Railway stations in Italy

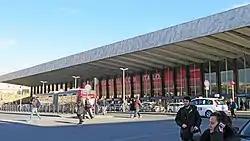
Roma Termini railway station

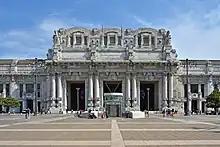
Milano Centrale railway station

Most railway stations in Italy are maintained and operated by RFI, a subsidiary of Ferrovie dello Stato Group. A minor part of them are operated by private and regional companies, conceded by the state.